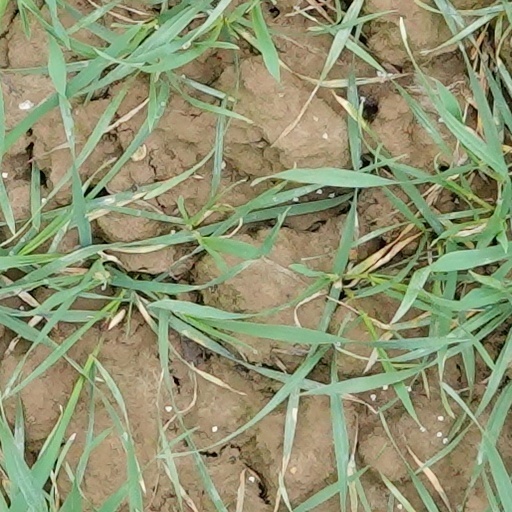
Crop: wheat